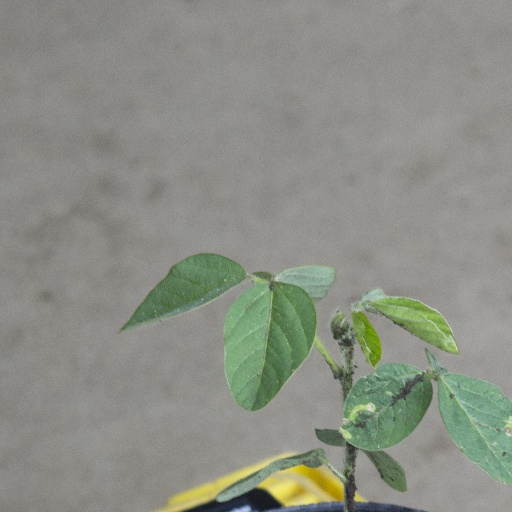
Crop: soybean